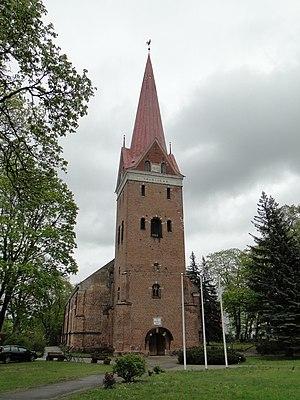
Jelgava est une ville de Lettonie, située dans le district de Jelgava dont elle est le chef-lieu. Sa population s'élevait à 57 773 habitants en 2013.